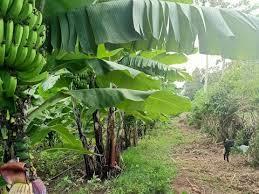
Migomba ya ndizi imeanza kuzaa matunda ama kutoa ile ambacho kinajulikana kama mkungu wa ndizi. Migomba mengine ya ndizi bado ingali inanawiri ikitarajiwa kuzaa hivi karibuni.